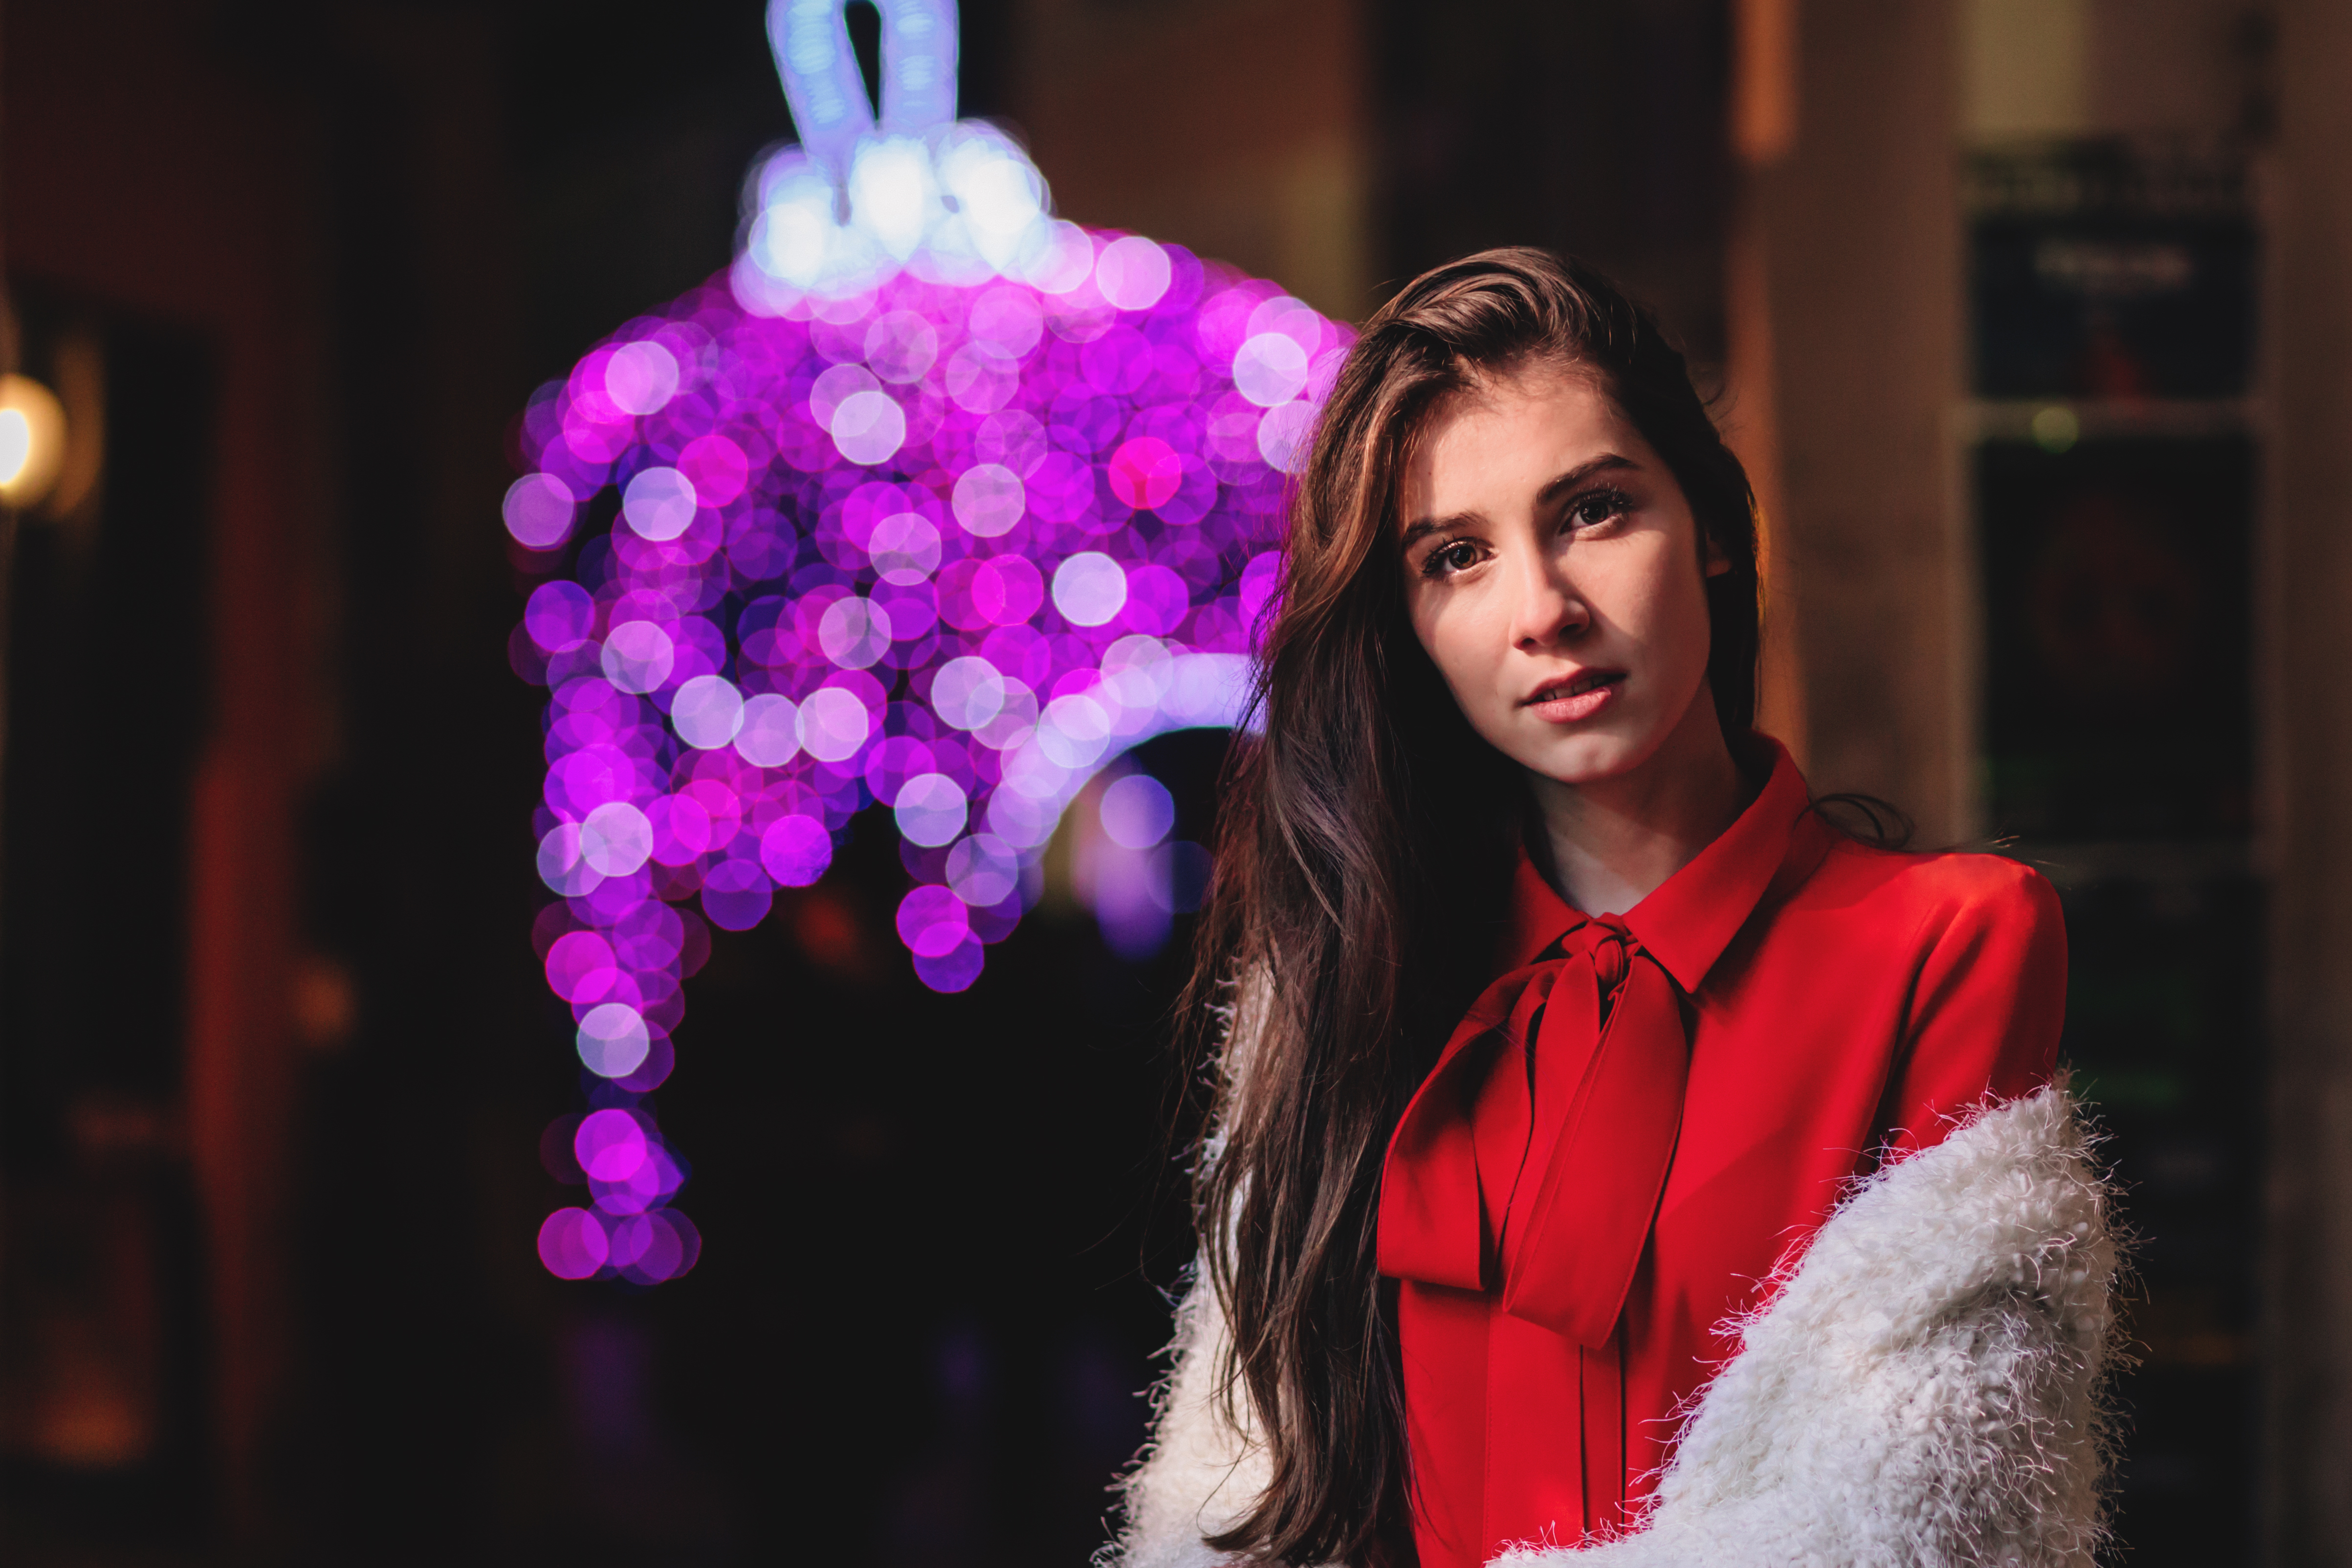
light, woman, photography, flower, female, brunette, model, spring, red, color, fashion, lady, dress, beauty